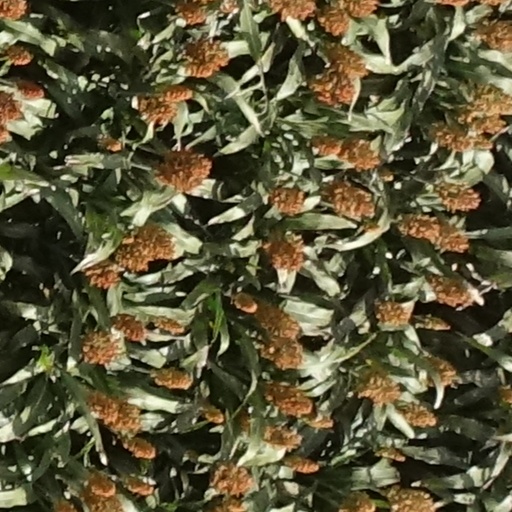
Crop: sorghum